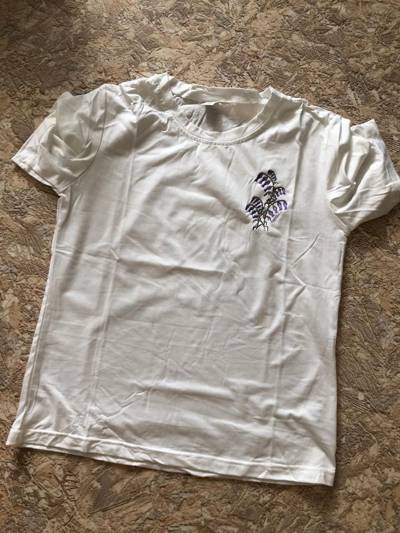
Waste category: clothes